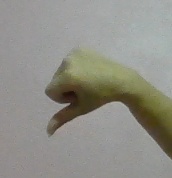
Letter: waw